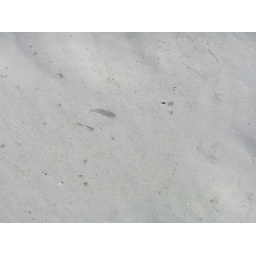
zoom in to see the baby fish swimming in the clear waters